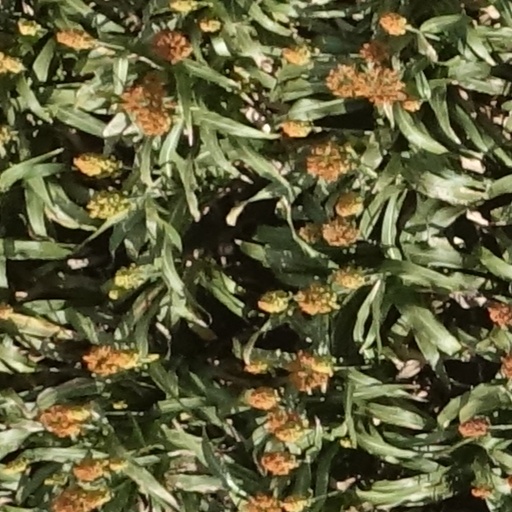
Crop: sorghum